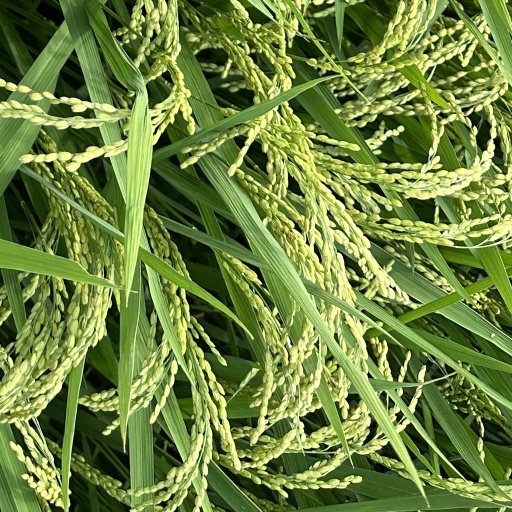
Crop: rice